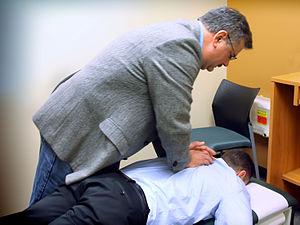
Le chiropraticien, ou chiropracteur, est un professionnel pratiquant la chiropratique. Le chiropraticien est chargé de « développer la santé des patients » et ainsi « d'optimiser leur niveau de vitalité et de mobilité articulaire ». Les chiropraticiens possèdent cependant dans de nombreux pays développés le statut de praticiens de santé de premier contact, à l'instar du dentiste.
Les manipulations articulaires sont l'acte thérapeutique qui consiste à remanier le positionnement d'une structure osseuse en regard d'une autre, typiquement dans le cadre d'une diarthrose. L'opération a pour but de redonner mobilité et fonctionnement optimaux à l'articulation. Un craquement est parfois audible lors de l'acte, signe qu'une libération gazeuse est survenue au sein de la capsule ligamentaire de l'articulation.